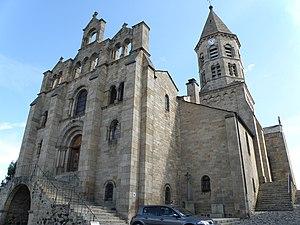
Saint-Julien-Chapteuil, dép. de la Haute-Loire, France (Auvergne). Église, façade occidentale.
L'église Saint-Julien est une église catholique située à Saint-Julien-Chapteuil, en France.